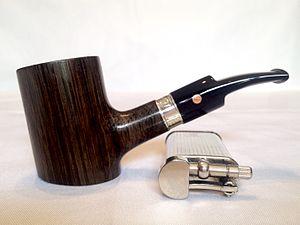
Pipe en Morta
Le morta est un bois trouvé dans les zones anoxiques de tourbières, en cours de fossilisation.
La pipe est un objet servant principalement à fumer le tabac mais aussi d'autres substances comme le cannabis, l'opium, le crack ou encore de la méthamphétamine.